Velaikari

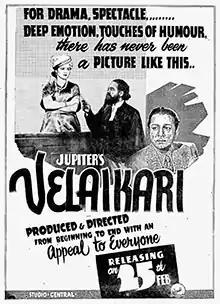
Theatrical release poster

Velaikari is a 1949 Indian Tamil-language drama film directed by A. S. A. Sami and produced by M. Somasundaram under Jupiter Pictures. It was based on the play of the same name written by C. N. Annadurai, while incorporating plot details from the Alexandre Dumas novel "The Count of Monte Cristo" (1844). The film stars K. R. Ramasamy, V. N. Janaki and M. V. Rajamma. It was released on 25 February 1949 and became a success. The film was remade in Telugu as "Santhosham" (1955), in Hindi as "Naya Aadmi" (1956), and in Kannada as "Malli Maduve" (1963).